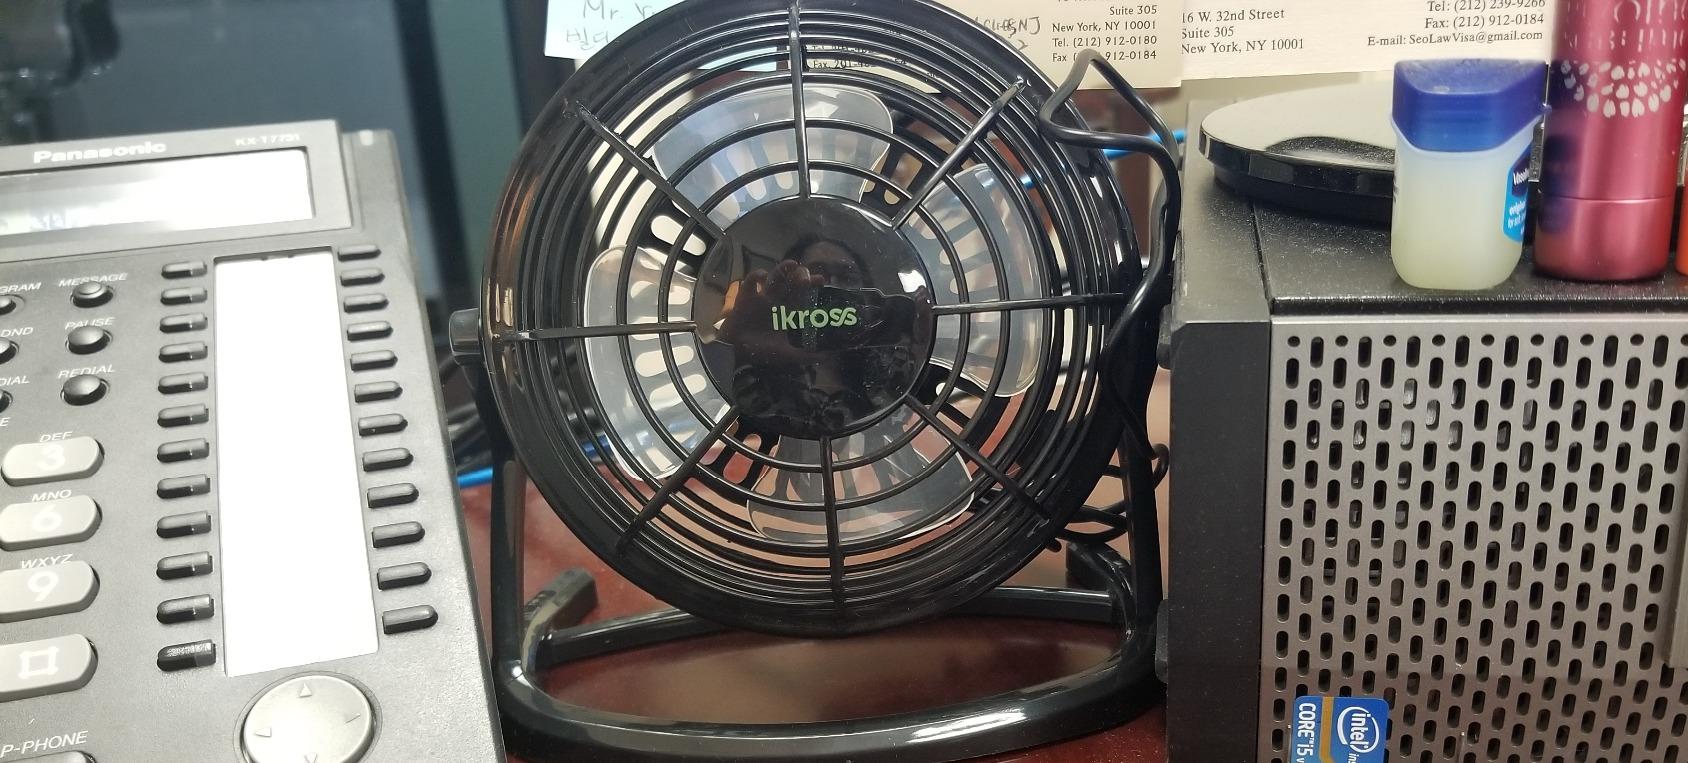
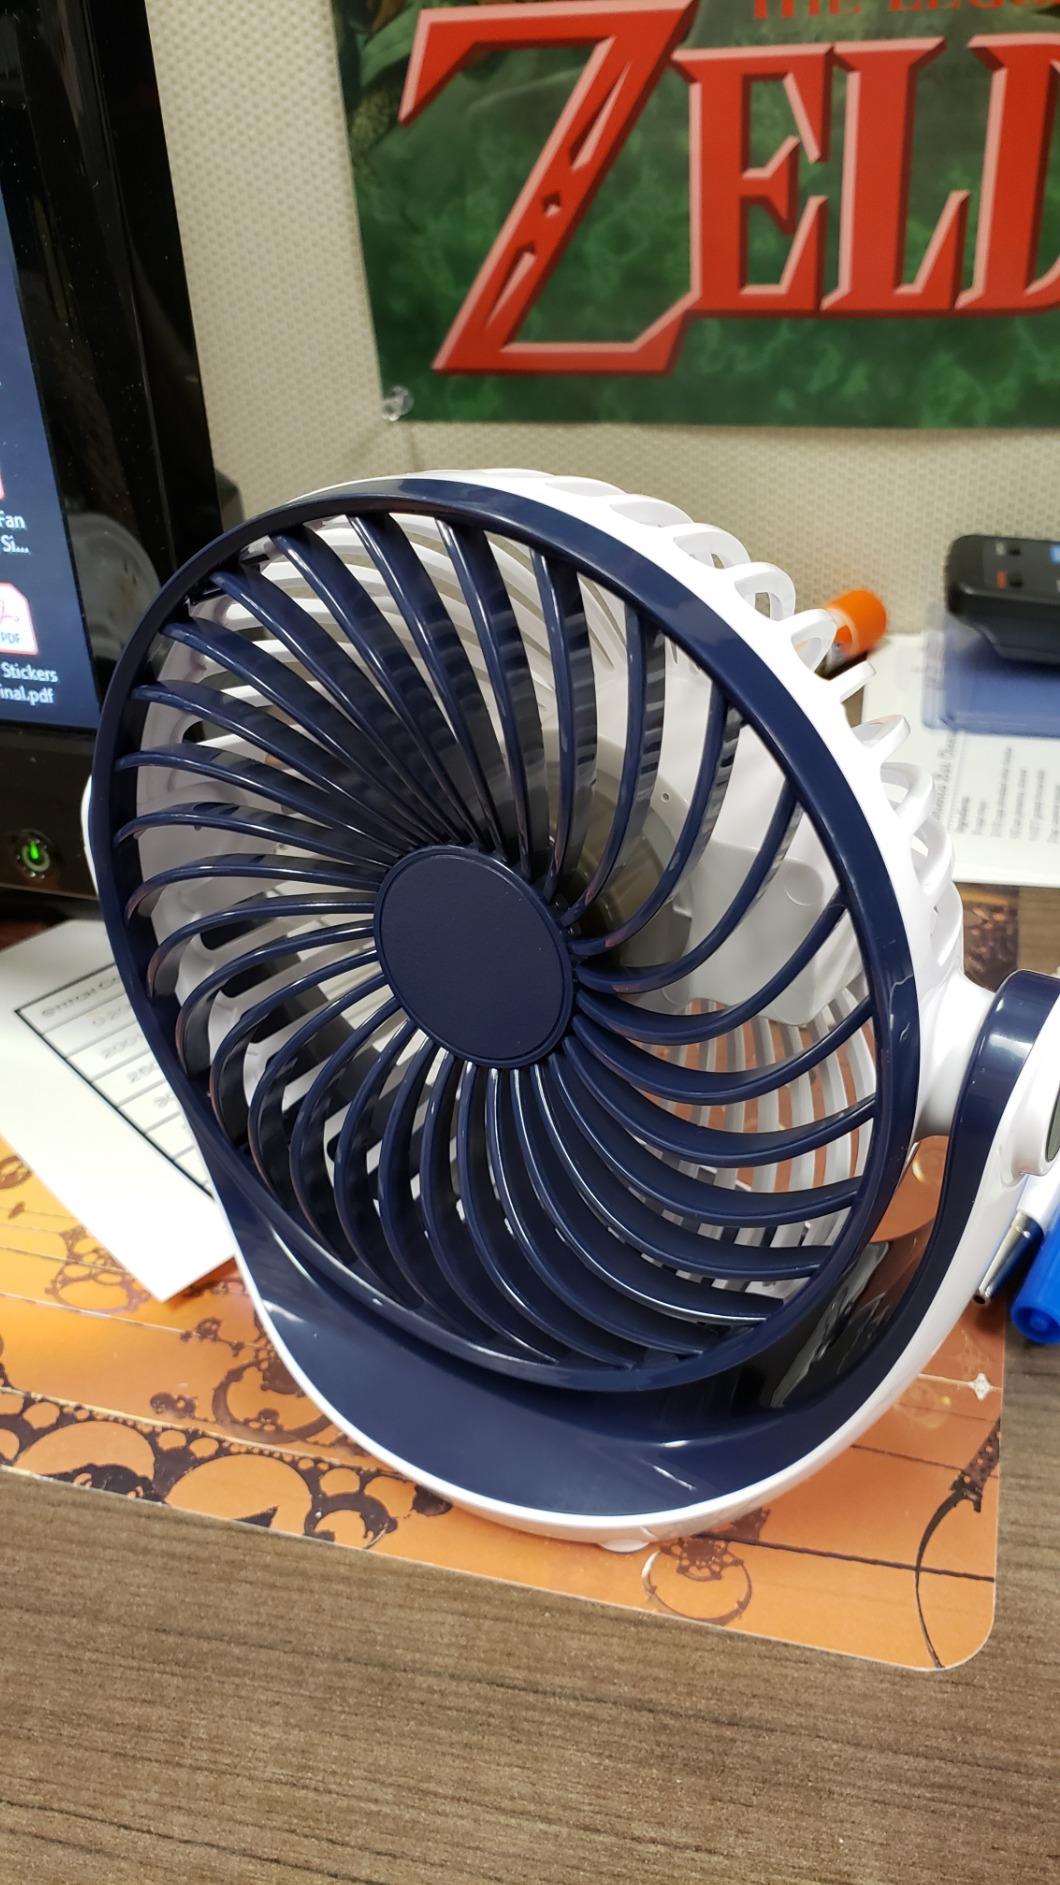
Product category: fan
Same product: no